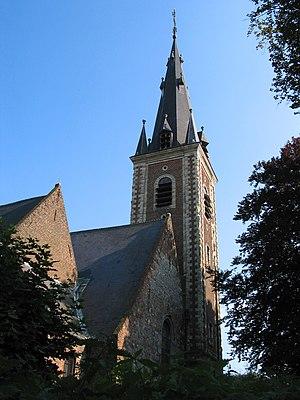
Quiévrain (Belgique) l’église Saint-Martin (XVIe siècle).
Quiévrain est une commune francophone de Belgique située en Région wallonne dans la province de Hainaut. C'est une commune frontalière avec la France, dont la commune française voisine, au nom proche, est Quiévrechain.
Cette page regroupe l'ensemble du patrimoine immobilier classé de la ville belge de Quiévrain.